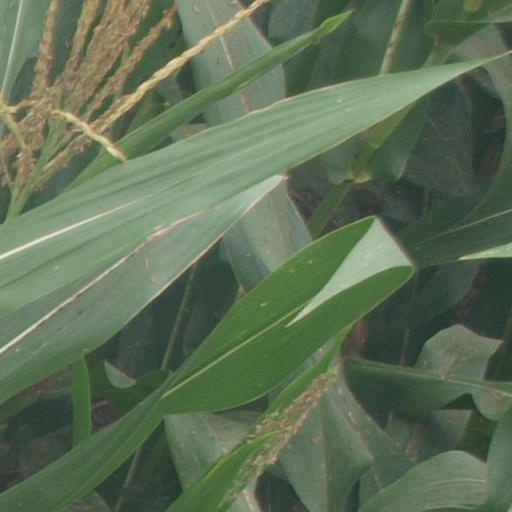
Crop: maize; corn